Monroe Doctrine

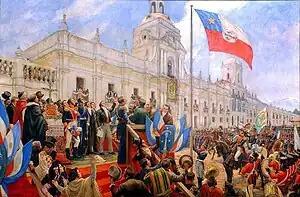
Proclamation of the Chilean Declaration of Independence on February 18, 1818

According to S.E. Morison, "as early as 1783, then, the United States adopted the policy of isolation and announced its intention to keep out of Europe. The supplementary principle of the Monroe Doctrine, that Europe must keep out of America, was still over the horizon".